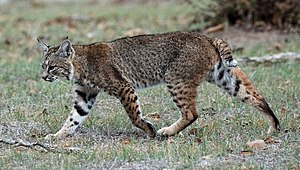
Rødlos / Fysiske kendetegn
En rødlos på Calero Creek Trail i San Jose i Californien.
Rødlossen er et nordamerikansk pattedyr i kattedyrfamilien. Med sine cirka 13 anerkendte underarter strækker rødlossens udbredelse sig fra det sydlige Canada til det nordlige Mexico og omfatter dermed størstedelen af USA's fastland. Rødlossen er et tilpasningsdygtigt rovdyr, som både holder til i skovområder, halvørkener, sumpe og i udkanten af skove og byer.